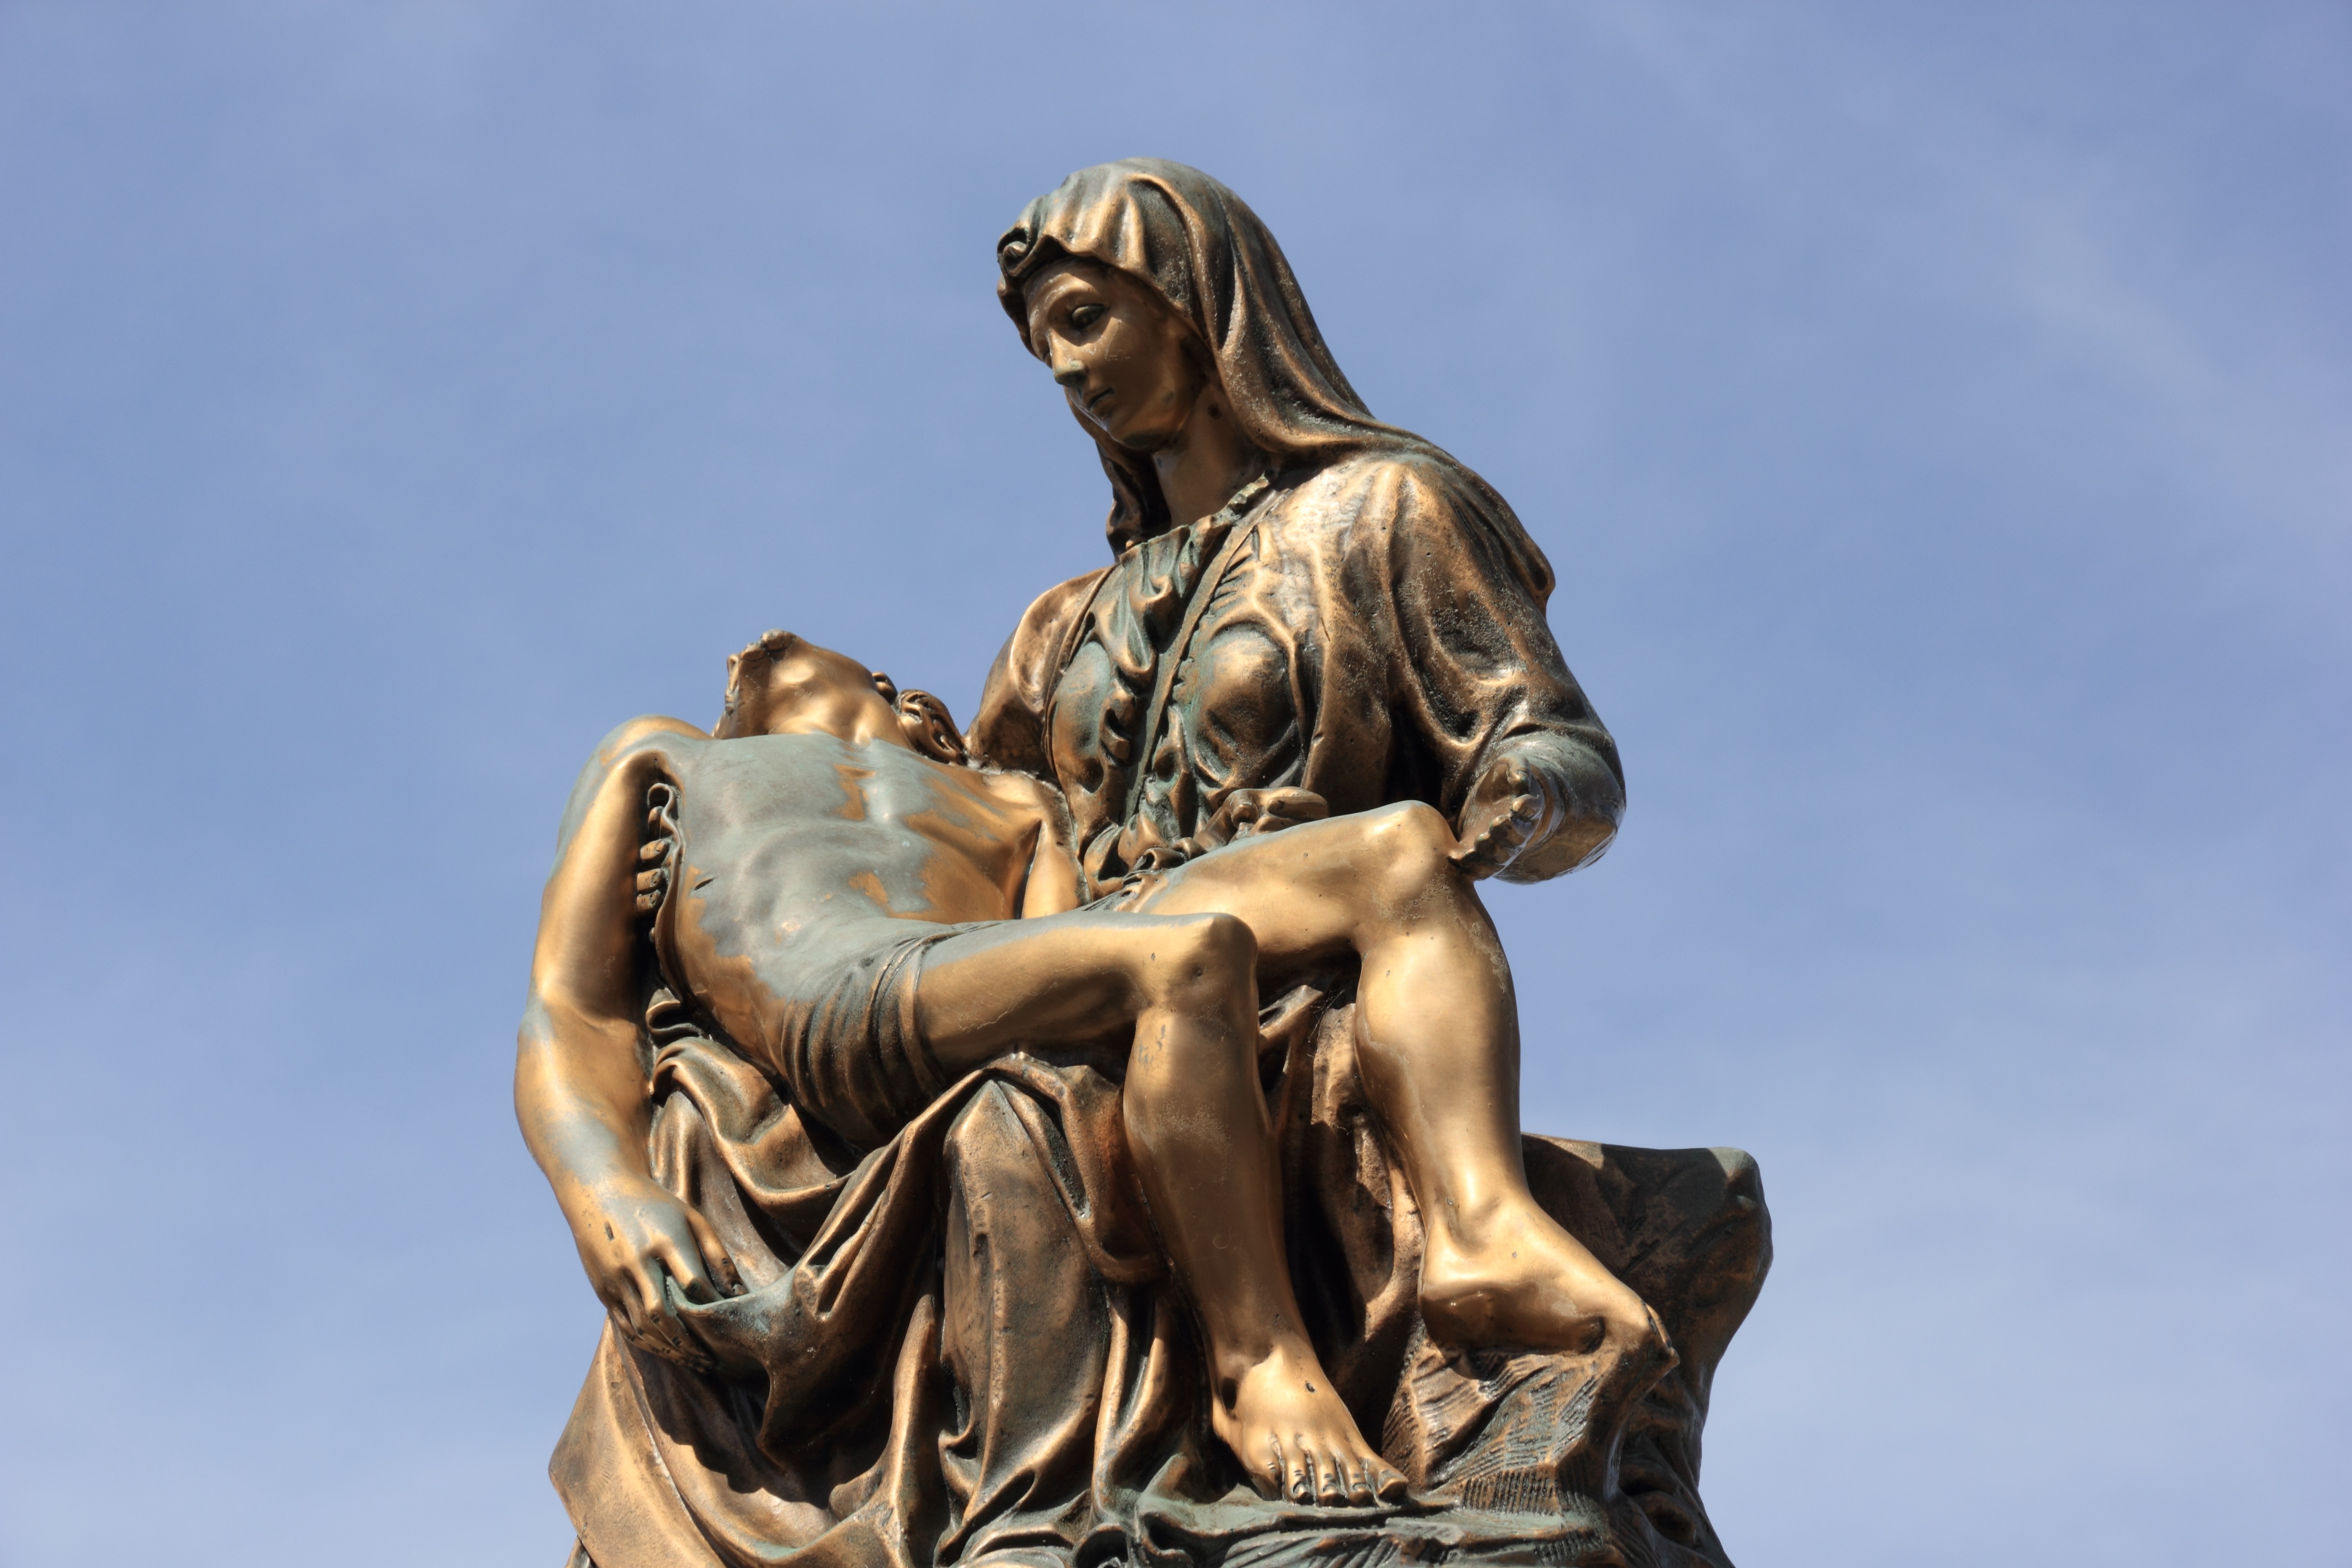
monument, statue, italy, cemetery, dead, sculpture, art, mythology, sardinia, deceased, bosa, bronze sculpture, classical sculpture